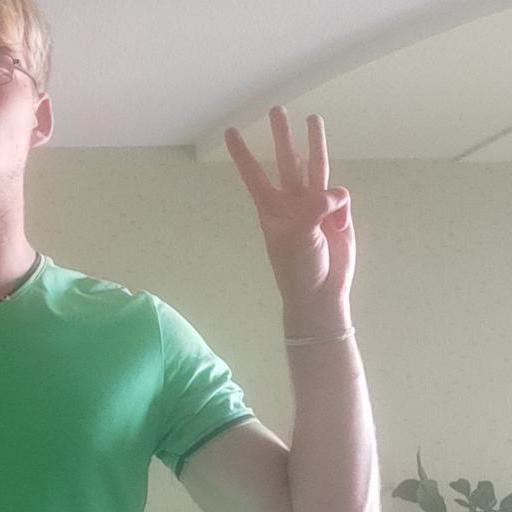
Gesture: three